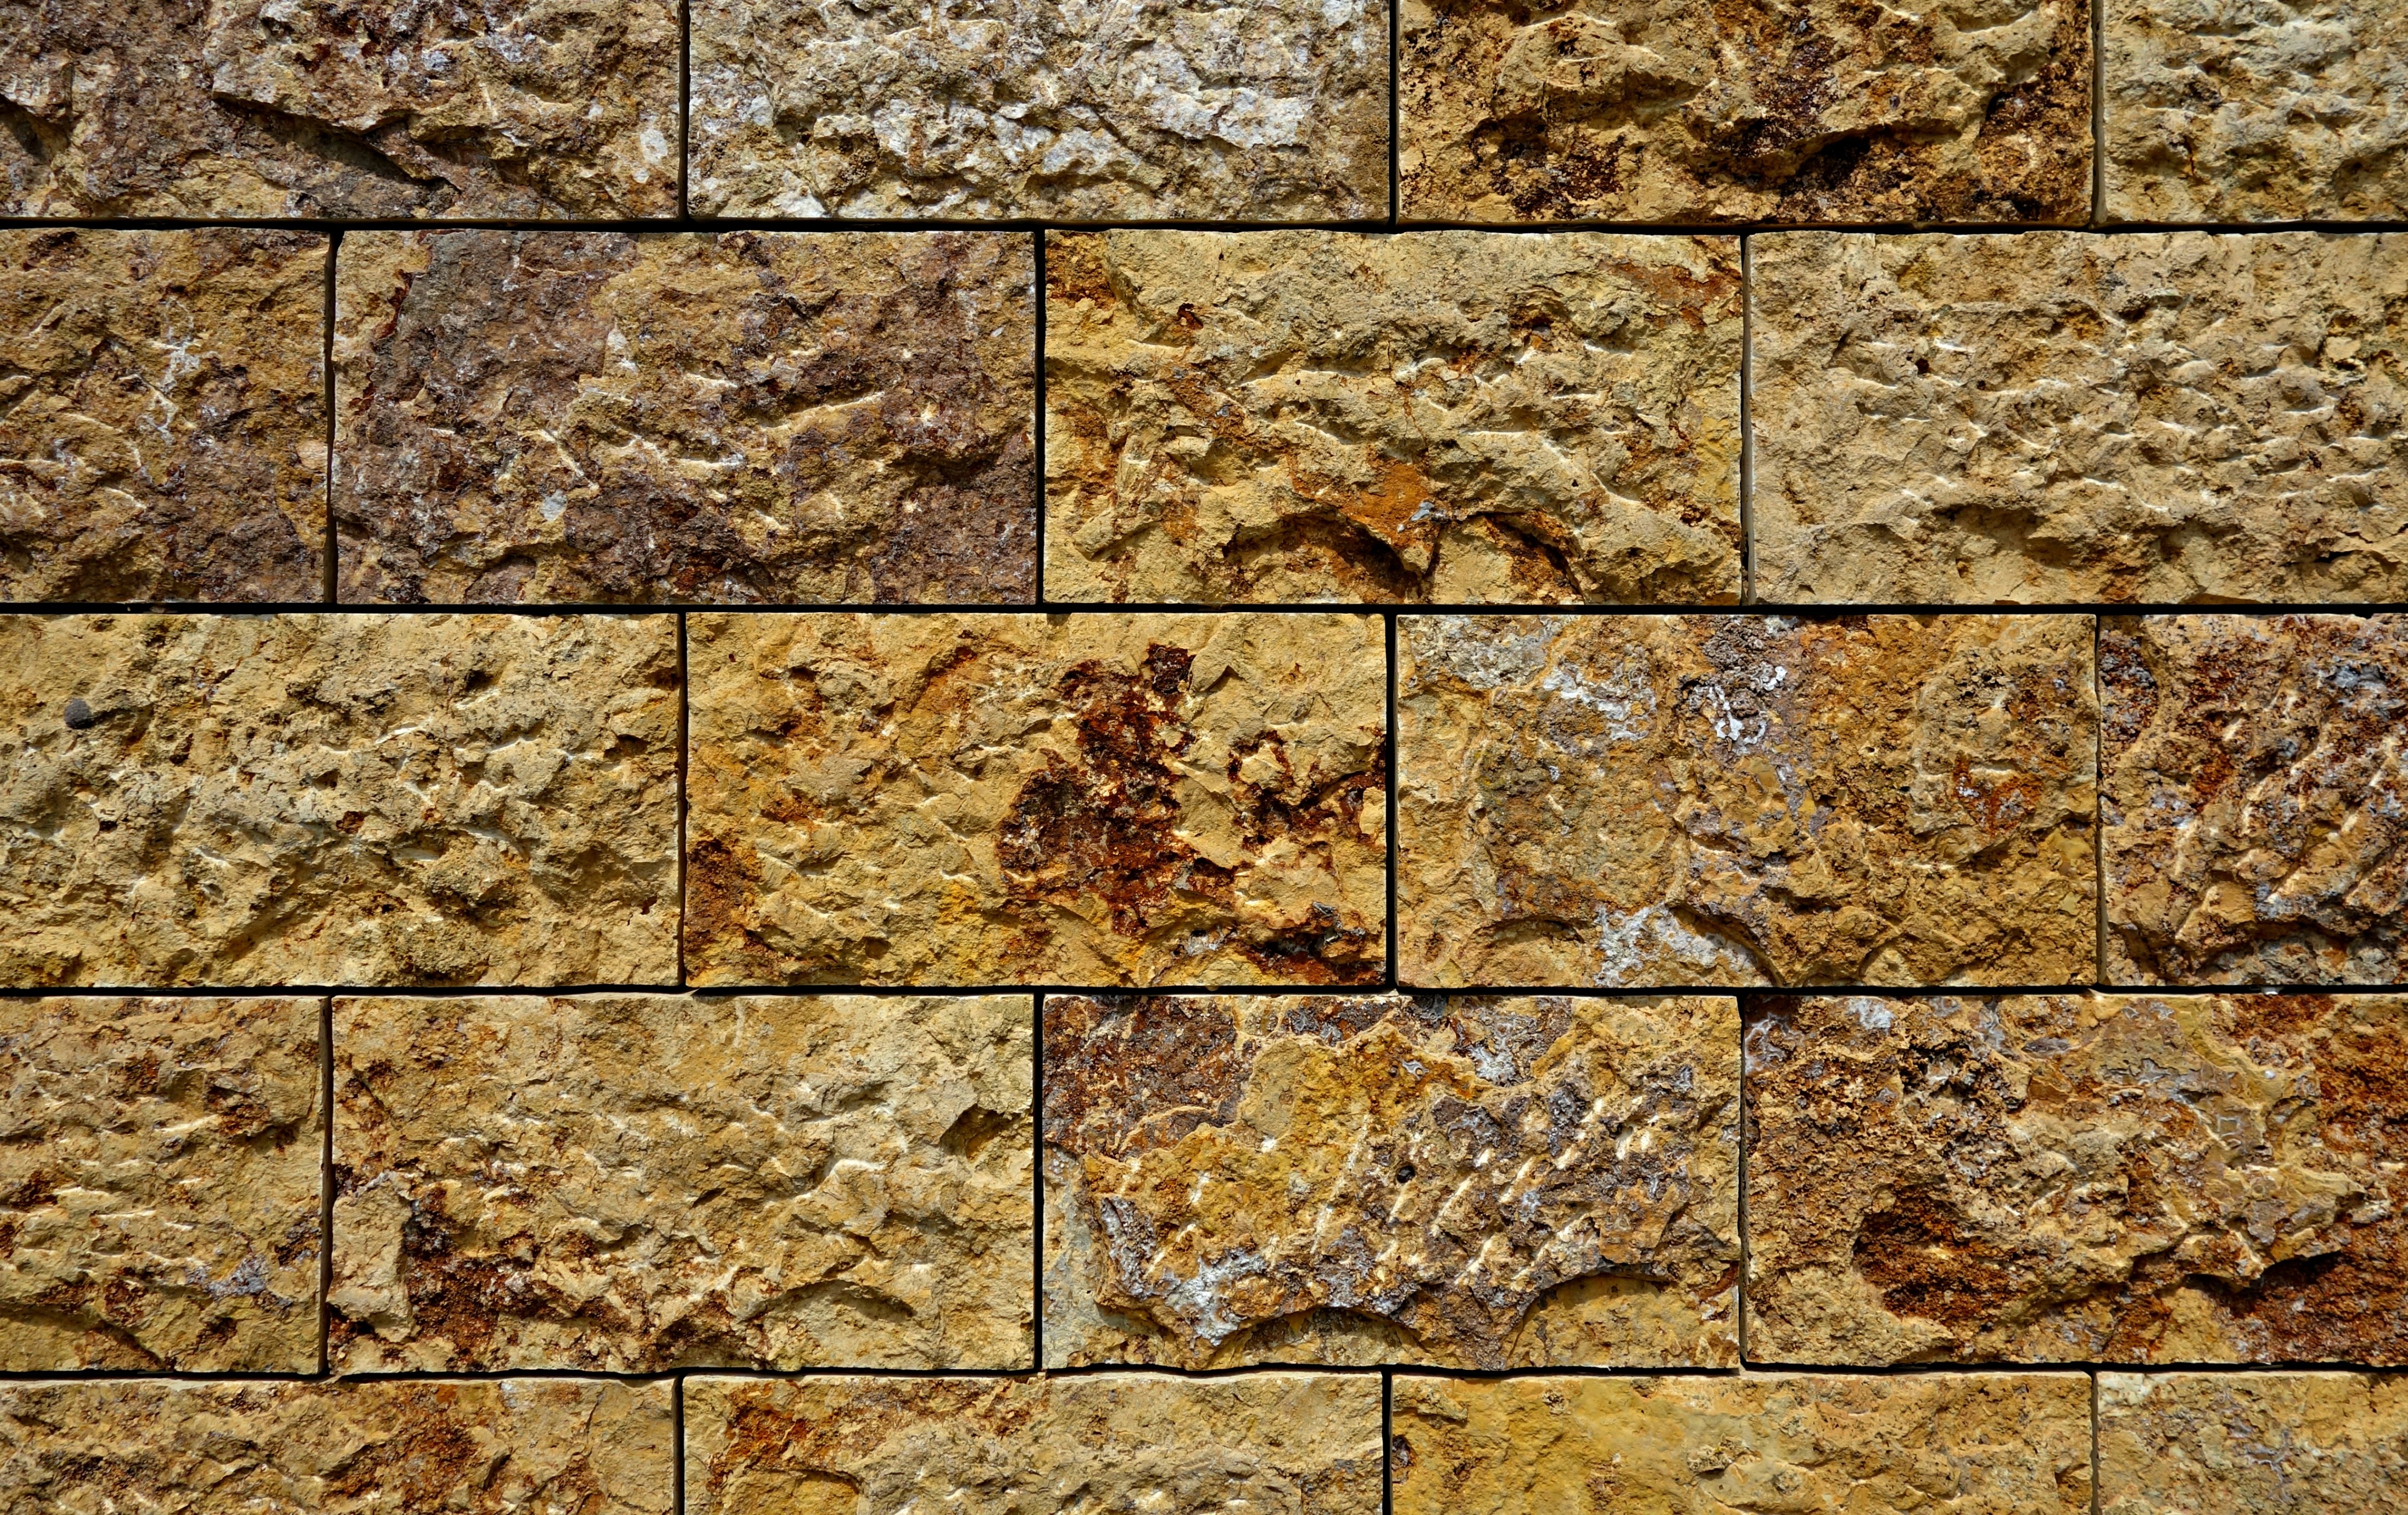
rock, texture, floor, wall, pattern, brown, soil, stone wall, yellow, brick, material, surface, stones, brickwork, ochre, stone texture, flooring